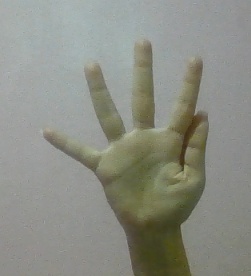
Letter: sheen